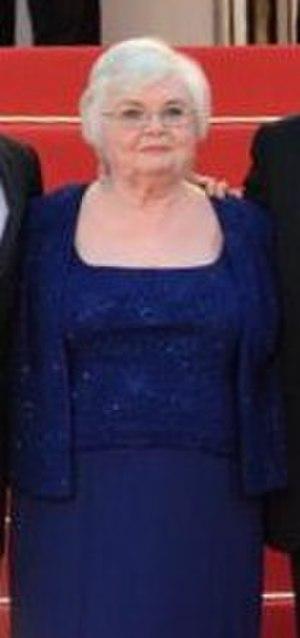
June Squibb est une actrice américaine.